Jennie Lee (British actress)

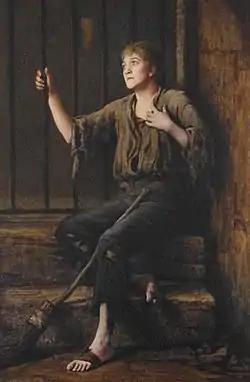
Jennie Lee by Henry Macbeth-Raeburn in 1886 as "Jo"

Jennie Lee (c. 1854 – 3 May 1930) was a Victorian Era English stage actress, singer and dancer whose career was largely entwined with the title role in "Jo", a melodrama her husband, John Pringle Burnett, wove around a relatively minor character from the Charles Dickens novel, "Bleak House". She made her stage debut in London at an early age and found success in New York and San Francisco not long afterwards. Lee may have first starred in "Jo" around 1874 during her tenure at San Francisco's California Theatre, but her real success came with the play's London debut on 22 February 1876 at the Globe Theatre in Newcastle Street. "Jo" ran for many months at the Globe and other London venues before embarking for several seasons on tours of the British Isles, a return to North America, tours of Australia and New Zealand and later revivals in Britain. Reduced circumstances over her final years forced Lee to seek assistance from an actor's pension fund subsidised in part by proceeds from Royal Command Performances.